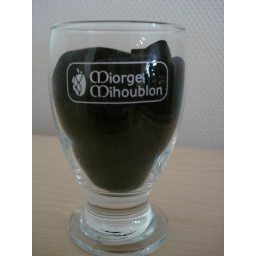
A glass from my favorite bottle shop in Belgium